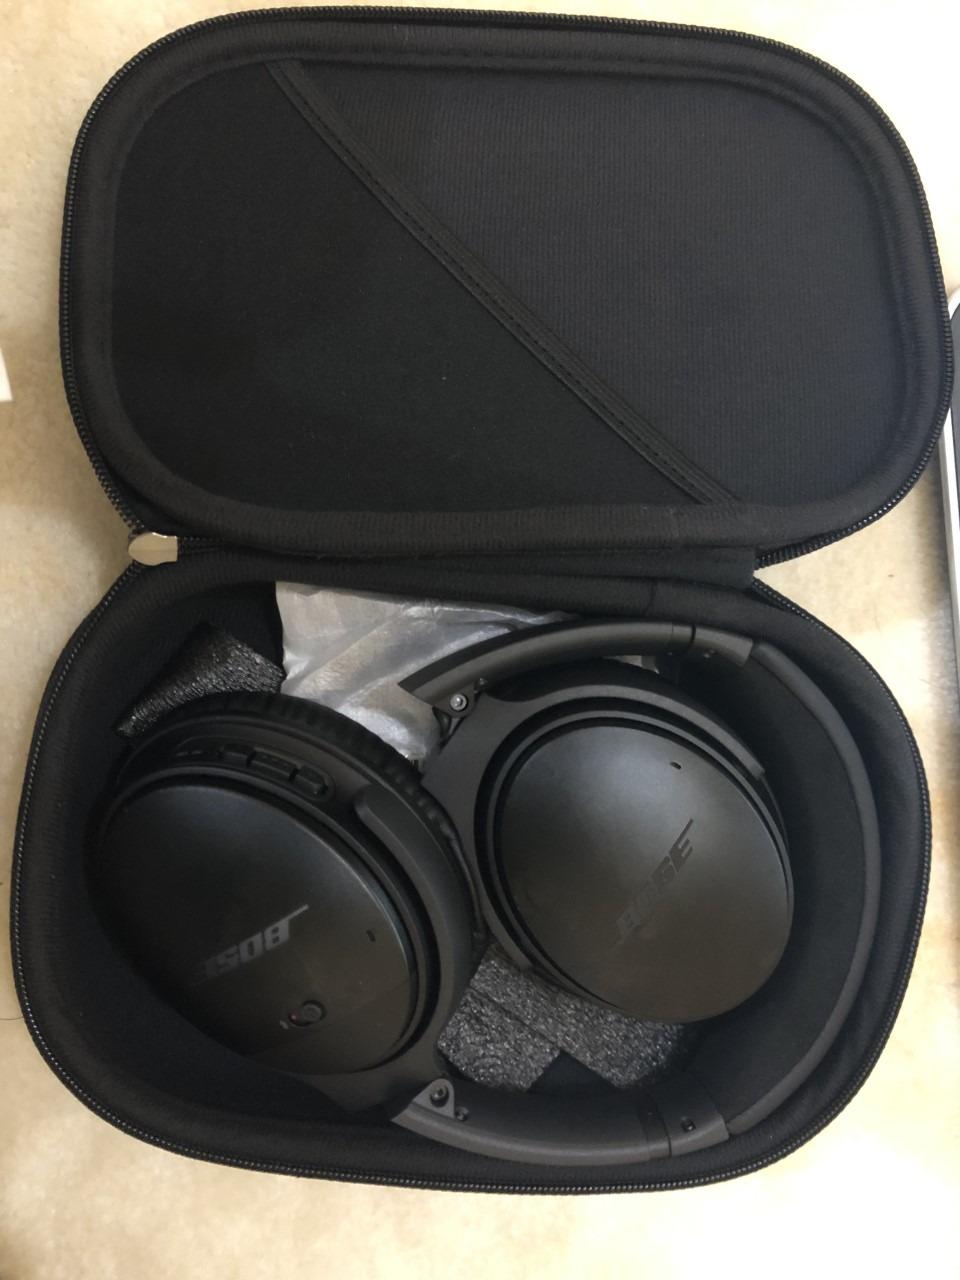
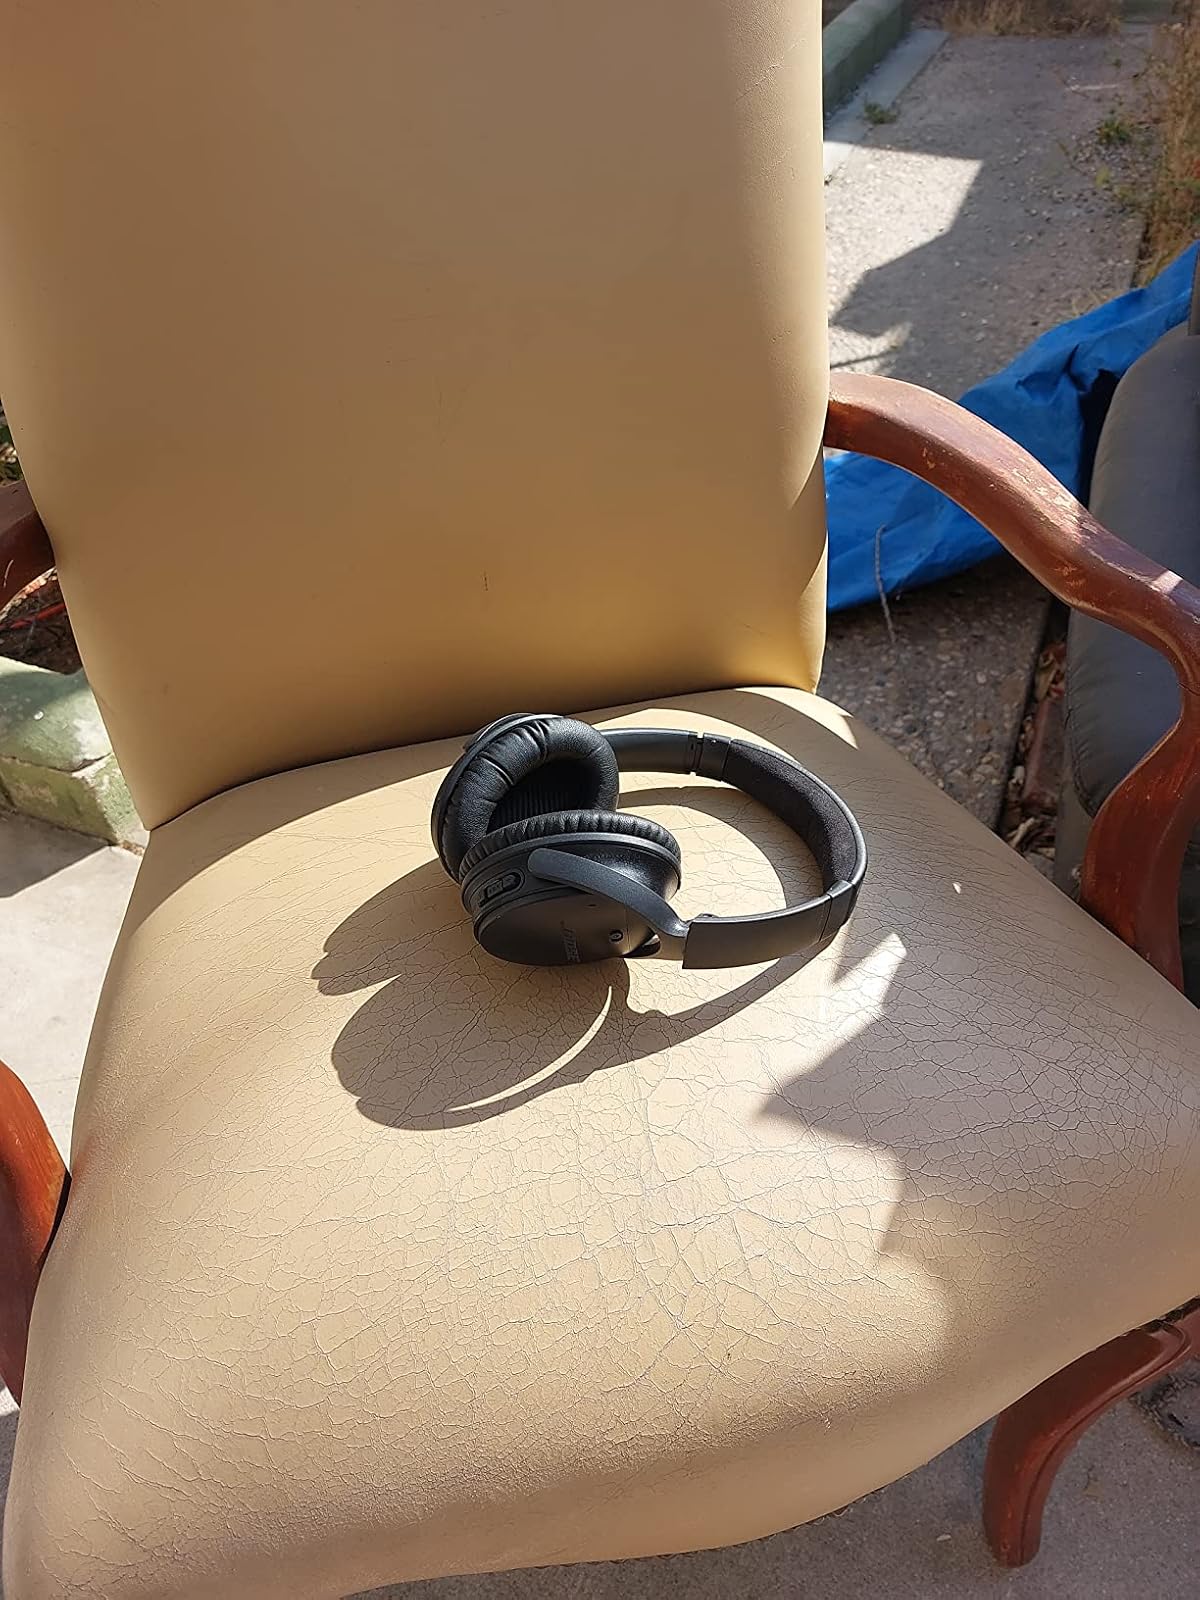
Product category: headphones
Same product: yes